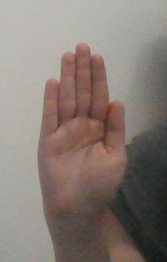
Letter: seen